Immanuel School

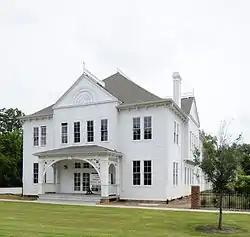

Immanuel School is significant for its association with the area's parochial education of African-American children in the Aiken, South Carolina, (USA), area from 1890 to 1932. It was listed on the National Register of Historic Places in 2009.